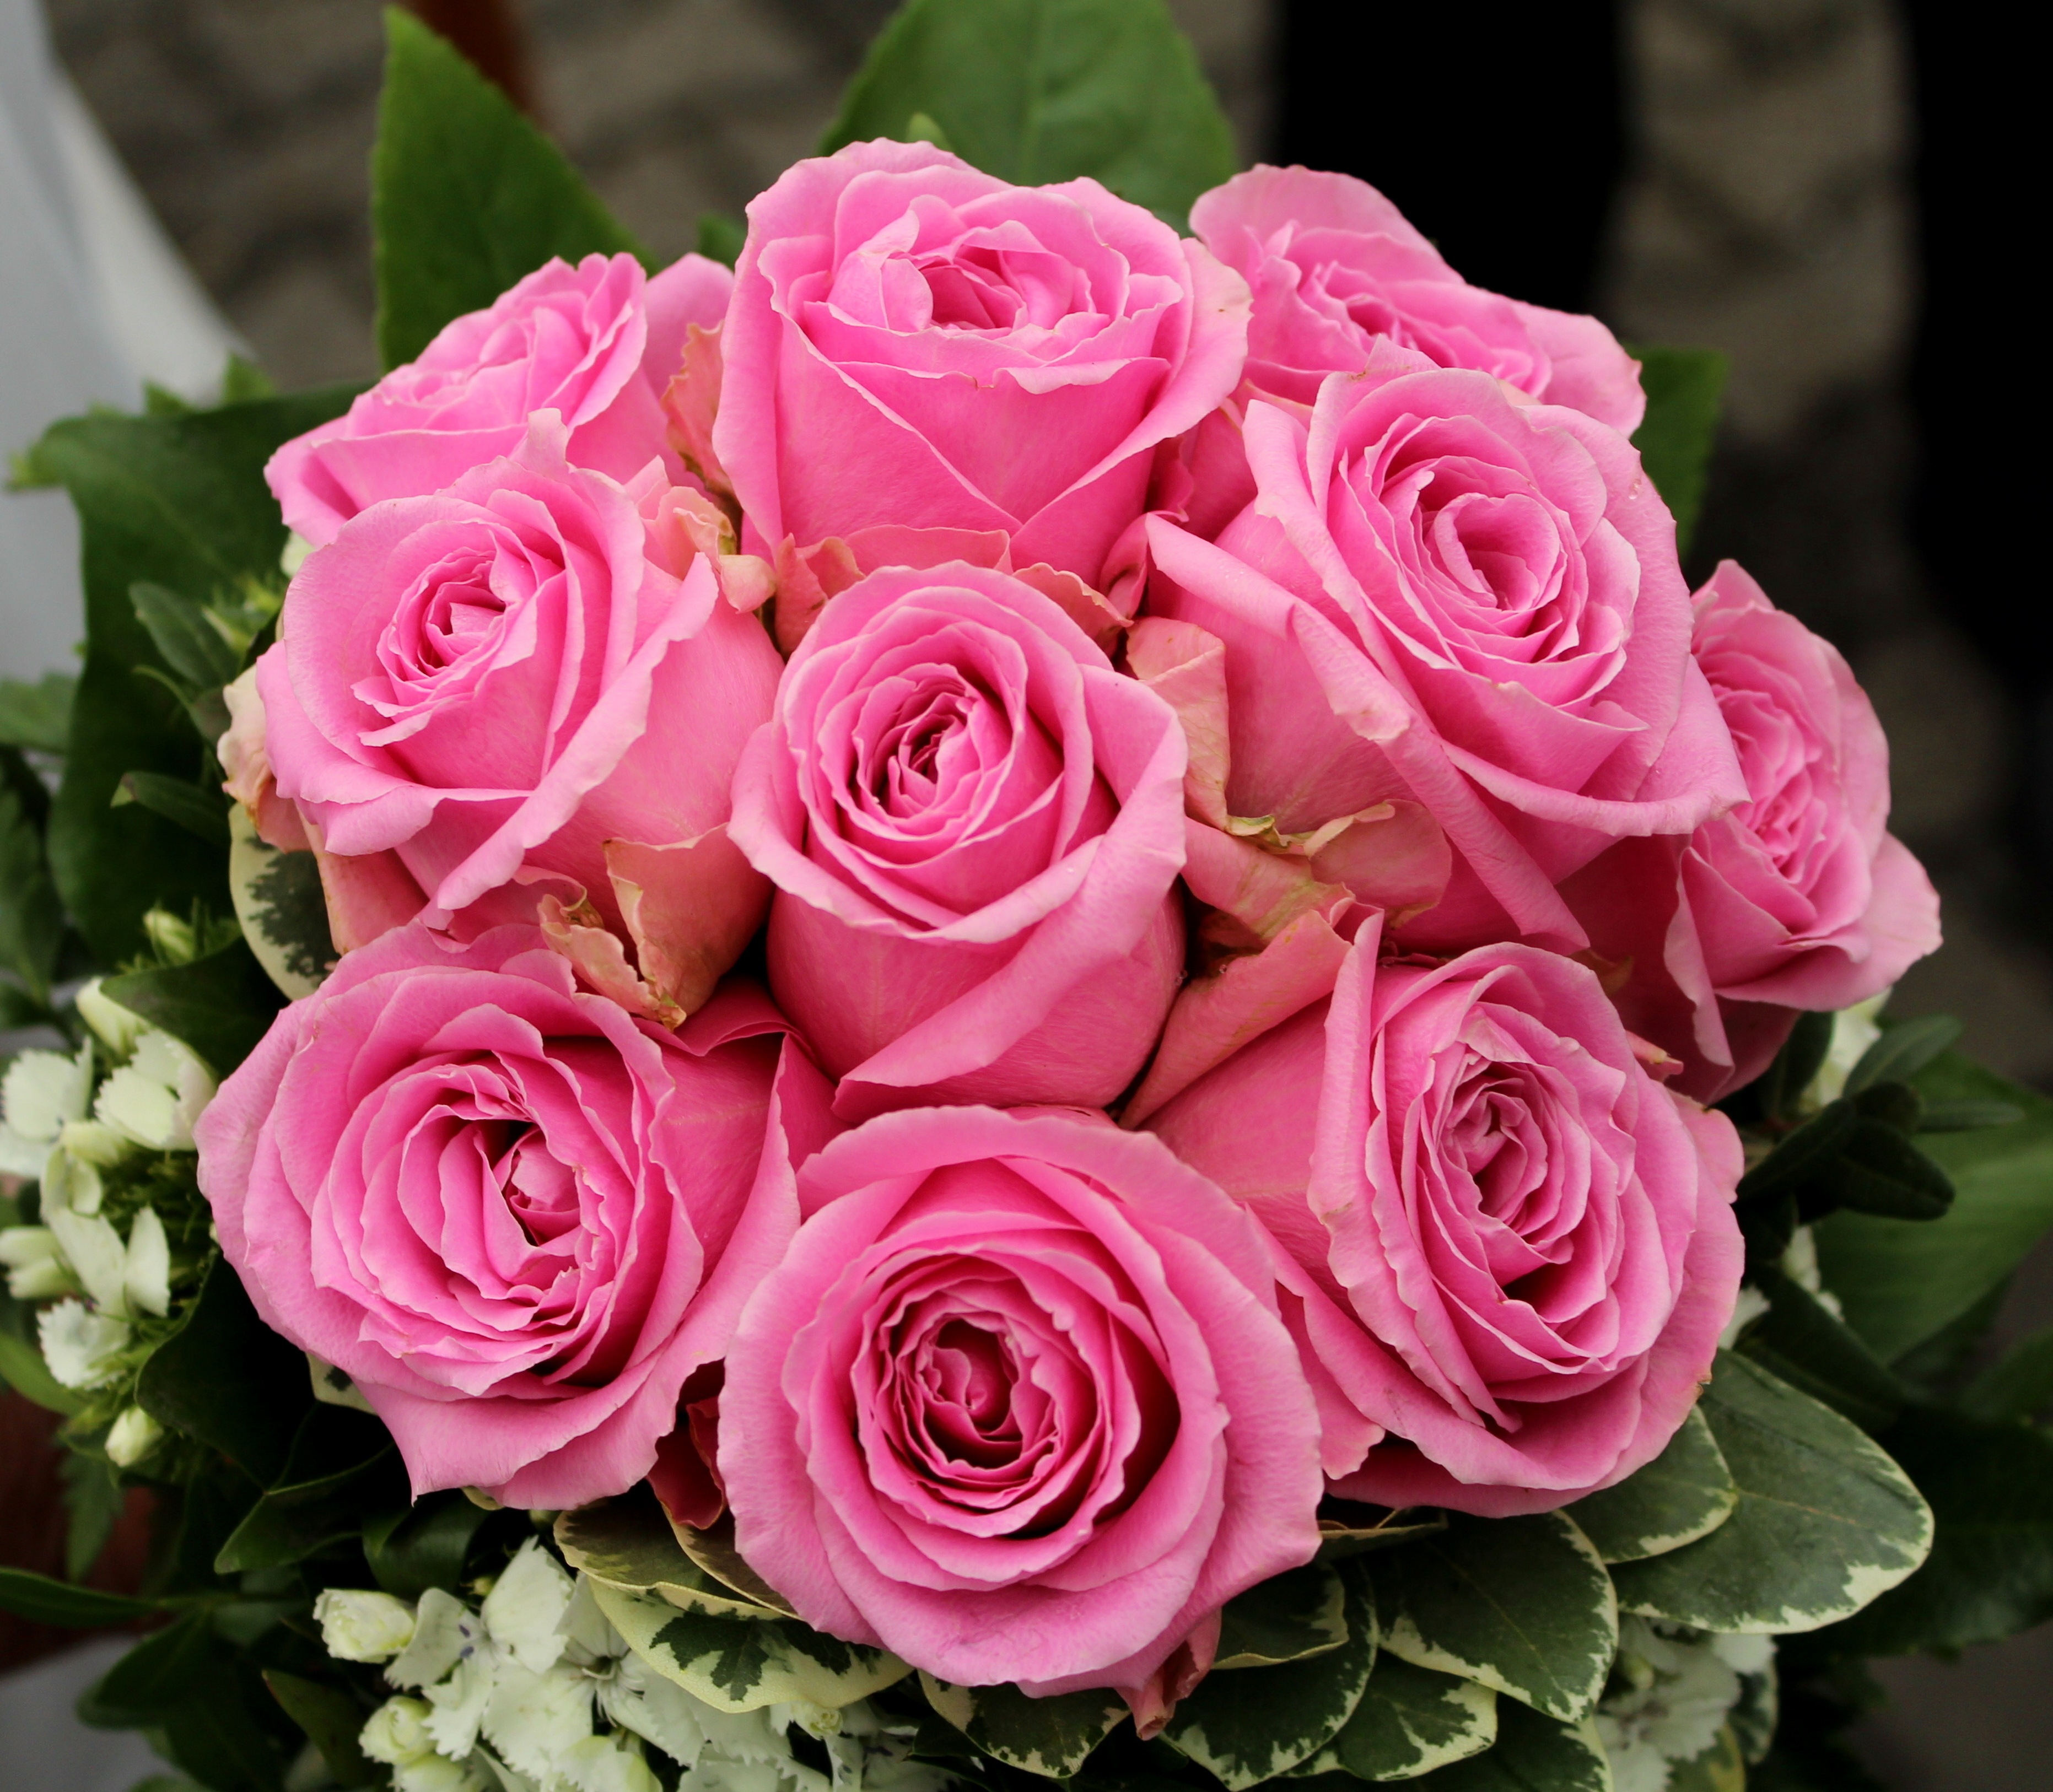
plant, flower, petal, rose, pink, flowers, roses, floristry, floribunda, flowering plant, garden roses, rose family, flower bouquet, cut flowers, floral design, land plant, rosa centifolia, rose order, flower arranging